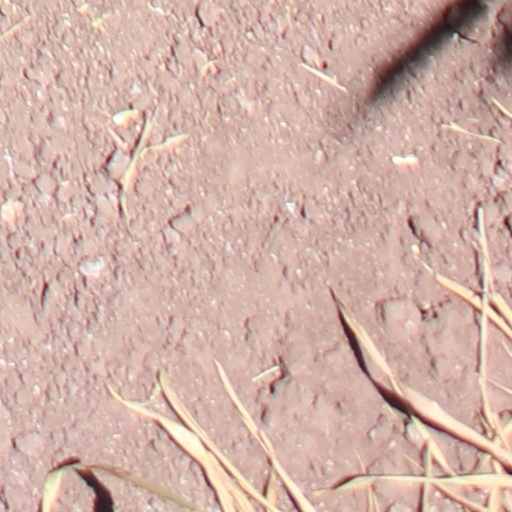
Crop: wheat